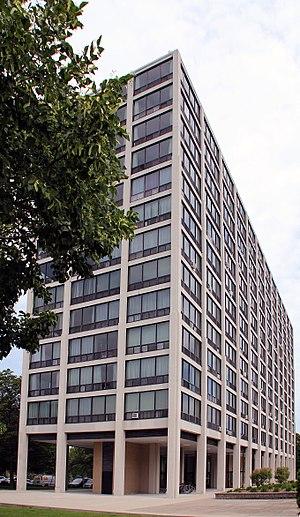
Façade ouest du 201 Corot sur l'île-des-Soeurs dans l'arrondissement Verdun à Montréal, Québec, Canada
Verdun est un quartier résidentiel et un arrondissement de la ville de Montréal au Québec. Il est situé au sud-ouest de l'île de Montréal sur la rive du fleuve Saint-Laurent en aval de rapides de Lachine. Verdun est bordé au nord par la rivière Saint-Pierre, l'Autoroute 15 et le Pont Champlain, à l'ouest par le Canal de l'Aqueduc et au sud-ouest par l’arrondissement de LaSalle. Il englobe également l'Île-des-Soeurs. On y comptait 69 229 habitants en 2016.
Cet article est une liste partielle des bâtiments et meubles conçus par Ludwig Mies van der Rohe.